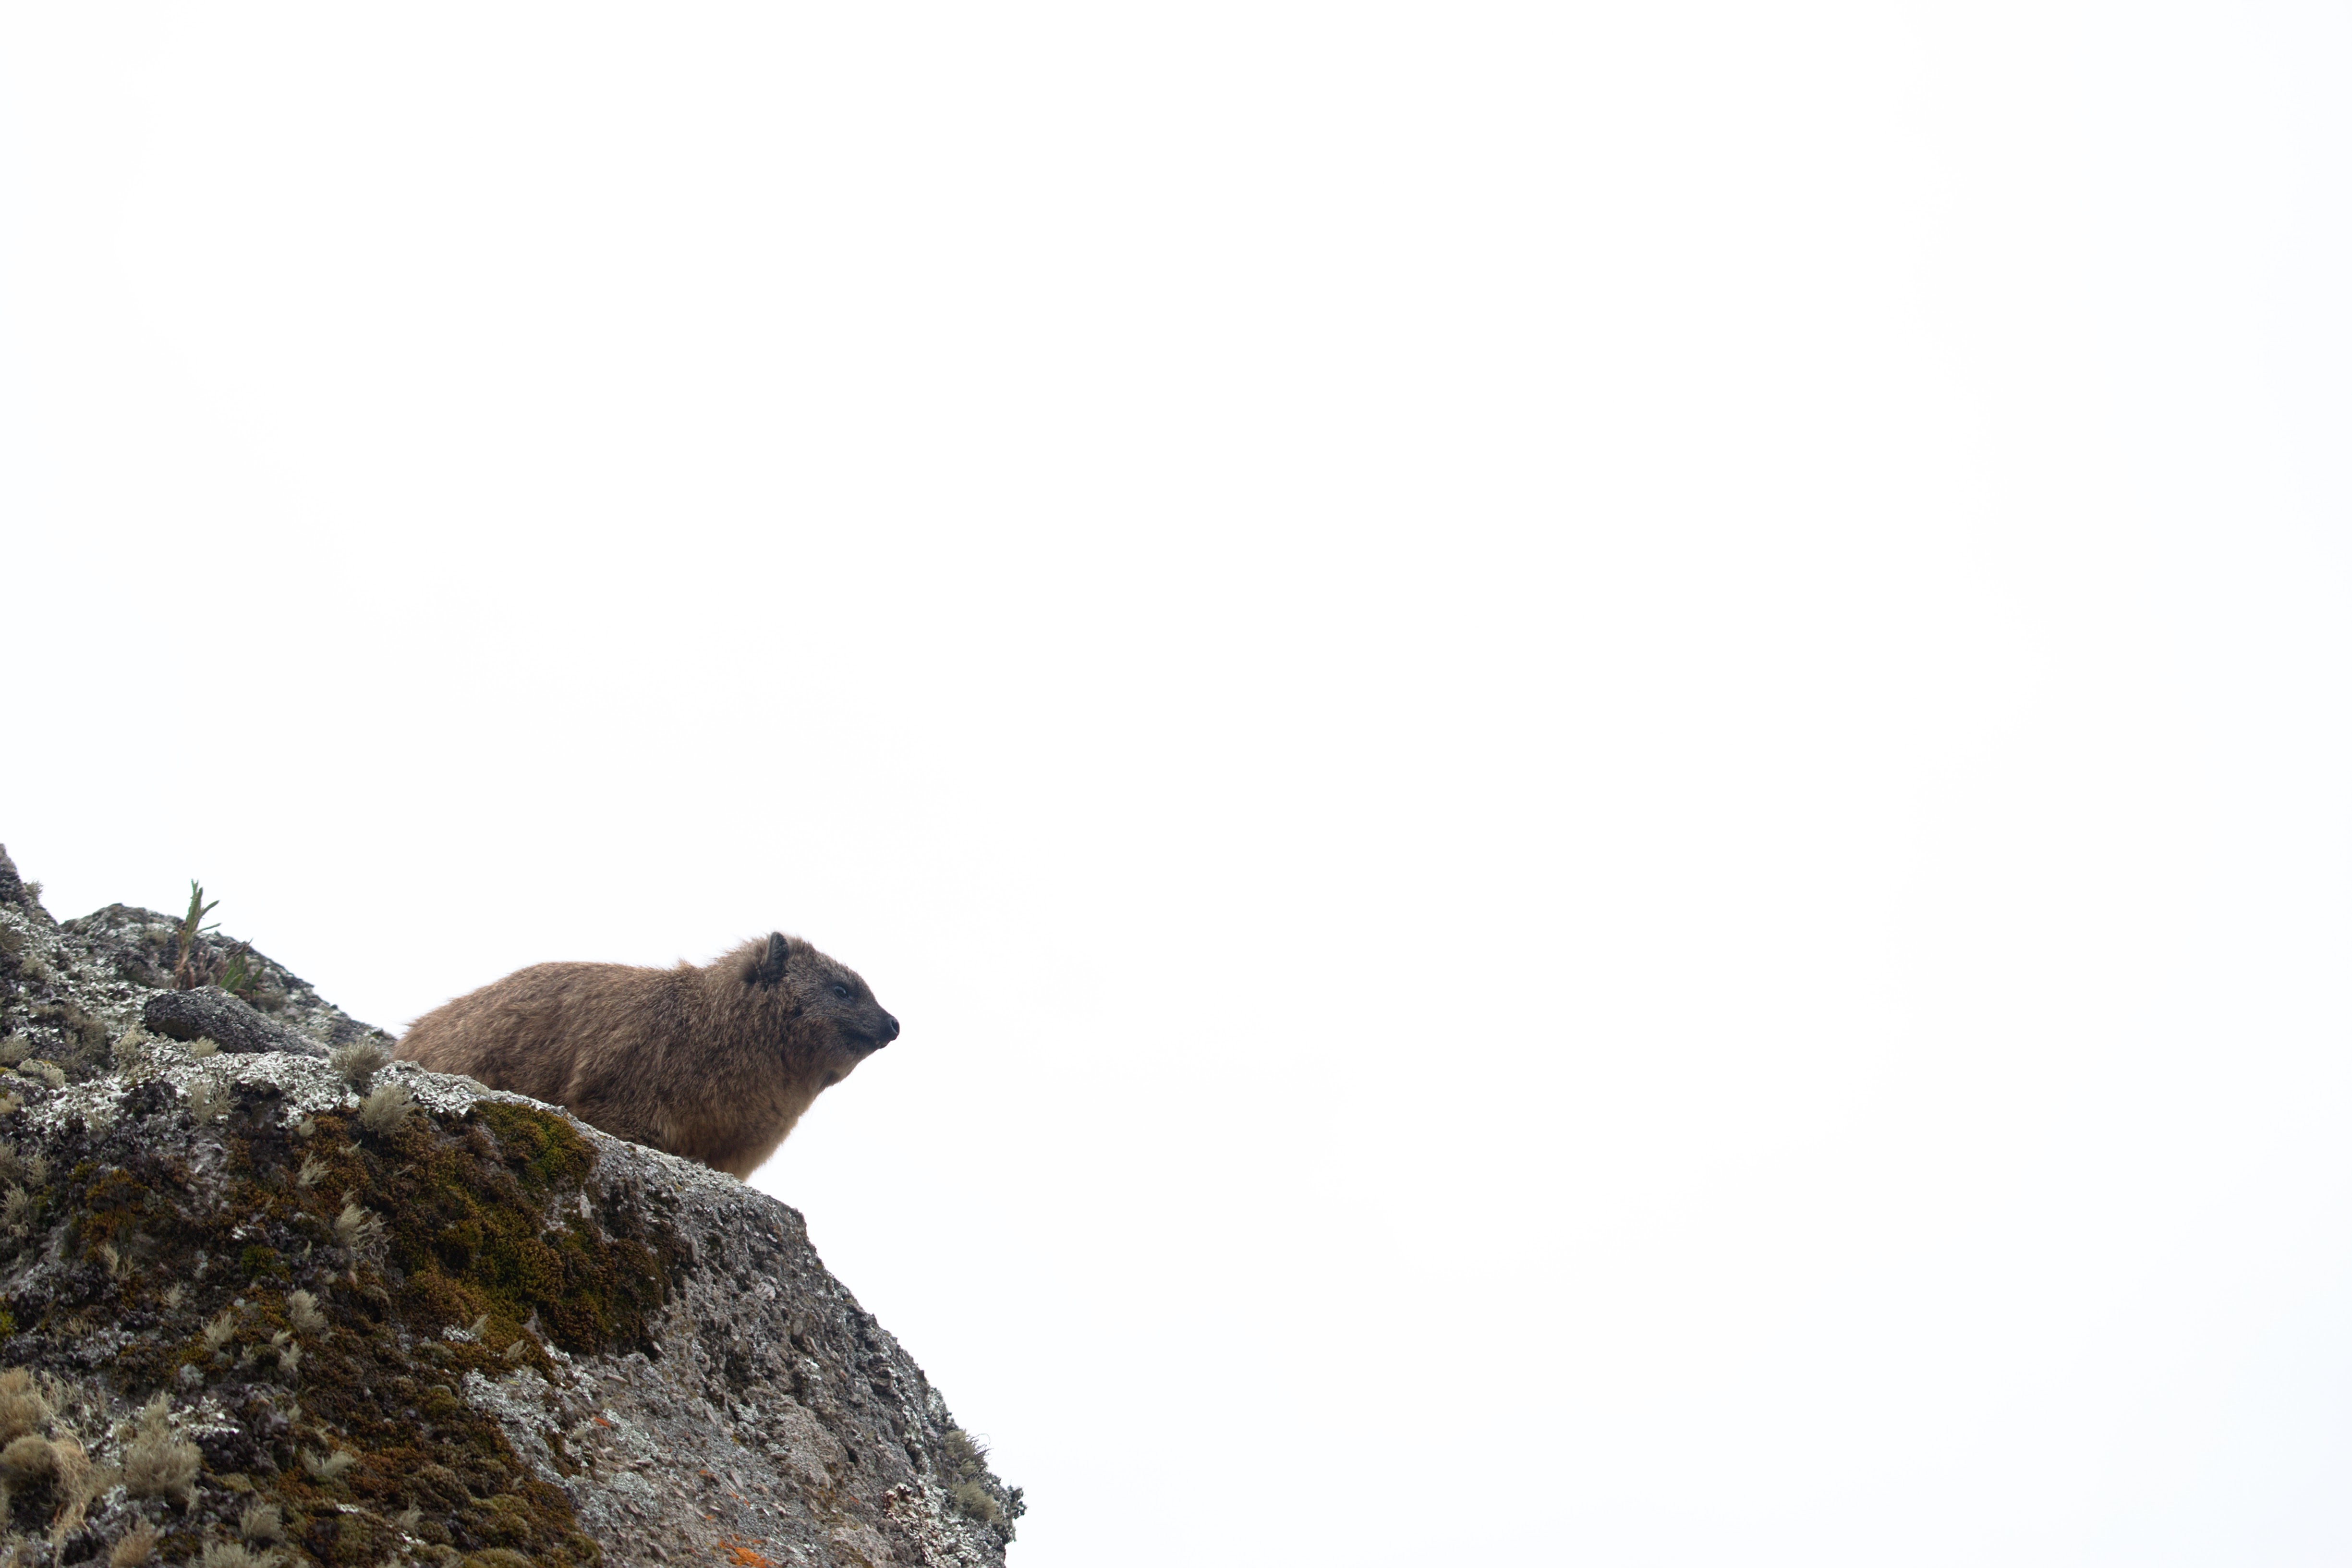
rock, bird, sky, wildlife, beak, fauna